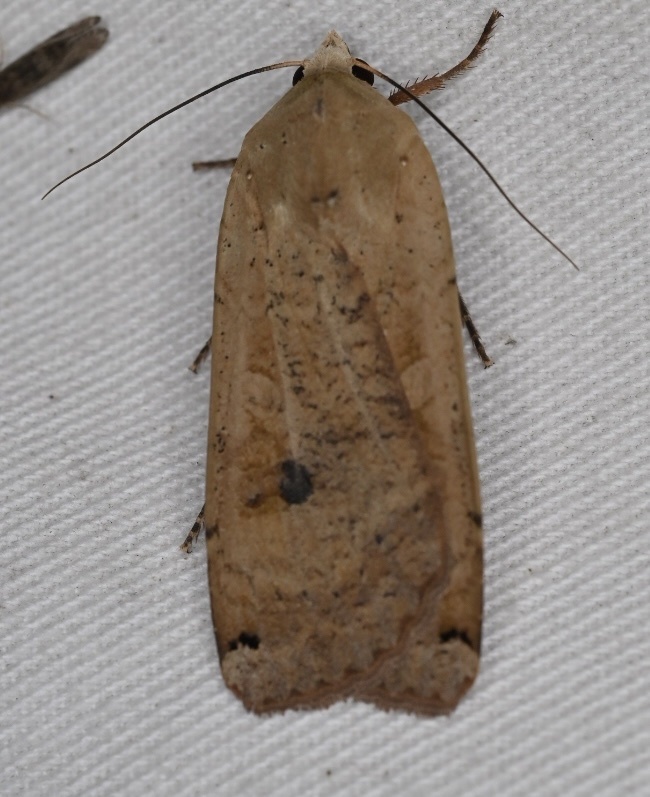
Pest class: cutworms